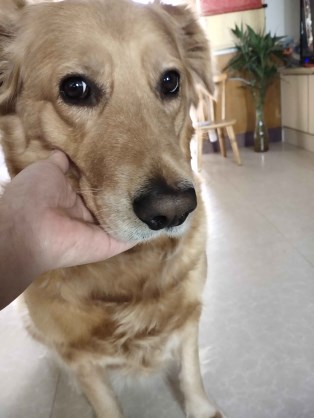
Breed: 5355-n000126-golden_retriever